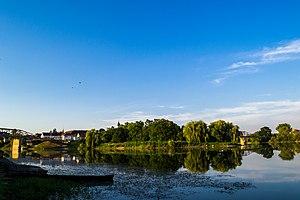
Morović est une localité de Serbie située dans la province autonome de Voïvodine. Elle fait partie de la municipalité de Šid dans le district de Syrmie. Au recensement de 2011, elle comptait 1 774 habitants.